Melitta Schmideberg

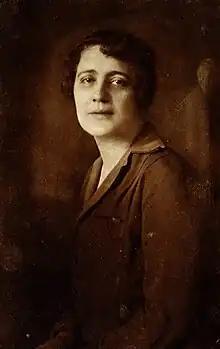
Melitta Schmideberg

Melitta Rene Schmideberg-Klein ("née" Klein; 17 January 1904 – 10 February 1983) was a Slovakian-born British-American physician, psychiatrist, and psychoanalyst.